Martha Sharp

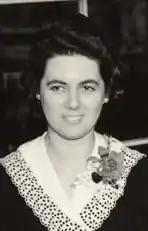
Sharp in 1939

Martha Ingham Dickie Sharp Cogan (April 25, 1905 – December 6, 1999) was an American Unitarian who was involved in humanitarian and social justice work with her first husband, a Unitarian minister, Waitstill Sharp, and others of her denomination, and so helped hundreds of refugees, including Jews, to escape Nazi persecution, through relocation and other efforts. In September 2005, Martha and Waitstill Sharp were named by the Yad Vashem organization as "Righteous Among the Nations", the second and third of five Americans to receive this honor. The subsequent ceremony involved the presentation of a medal and certificate of honor to the Sharps' daughter, Martha Sharp Joukowsky, amidst a large audience that included one of the children that her parents had helped get out of France, Eva Esther Feigl.